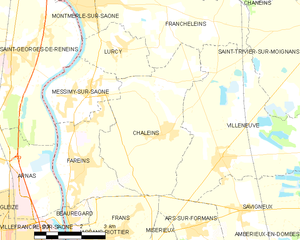
Carte des communes françaises: Chaleins